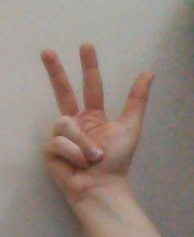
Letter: al